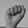
ASL letter: A